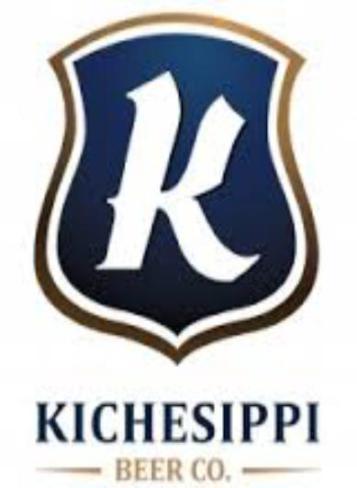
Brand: kichesippi-2
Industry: Food